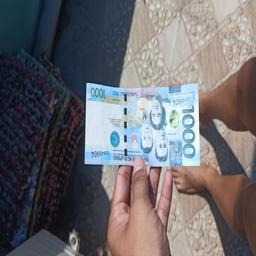
Label: 1000_Old_Front